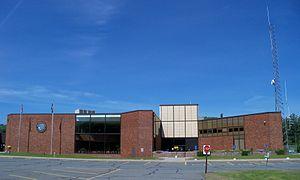
Le comté de Grafton est un comté situé dans le nord-ouest de l'État américain du New Hampshire. Son siège est à la ville de Haverhill. Selon le recensement de 2010, sa population est de 89 118 habitants, estimée, en 2017, à 89 386 habitants.